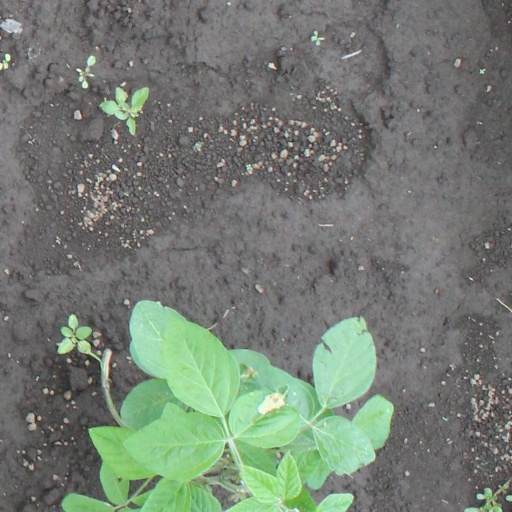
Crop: soybean